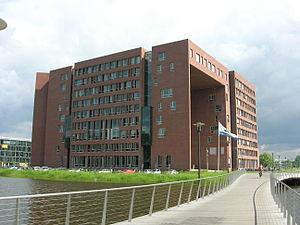
L'université de Wageningue est une université située à Wageningue, aux Pays-Bas. Son campus est établi en banlieue de la ville, ce qui lui permet de projeter de nombreuses extensions de ses locaux, déjà tous ultra-modernes, en raison de son caractère scientifique. L'université est en effet axée sur les sciences de la vie, la sociologie, les relations commerciales et les ressources naturelles.